San Giovanni Maggiore, Naples

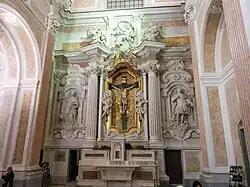
Cappellone del Crocifisso (Grand Chapel of the Crucifix) by Lorenzo Vaccaro

The 1870 earthquake devastated the church and knocked down the roof. For the restoration, Gennaro Aspreno Galante was unable reconstruct the former details. Almost razed in 1872, the local canon Giuseppe Perrella commissioned a neoclassical reconstruction, completed in 1887, from engineer George Tomlinson, with help by Errico Alvino and Federico Travaglini. A hundred years later, the roof again caved down, closing the church again for 42 years, until a restoration in 1978 unveiled the early-Christian apse, below the wooden choir dating from the 17th century. The church was long closed for restoration and architectural studies.